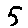
Label: 5